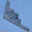
Label: airplane